Western green mamba

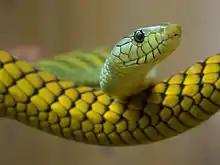

The western green mamba has a long and slender body with a long tapering tail. The average length of an adult is between and , with large approaching long. The long thin head has a distinct canthus above the medium-sized eyes, which have round pupils and yellowish brown irises. When threatened or otherwise aroused, the western green mamba is capable of flattening its neck area into a slight hood. The snake is bright green fading to yellow or orange towards the tail. Its scales have prominent black margins, giving the species a networked pattern.